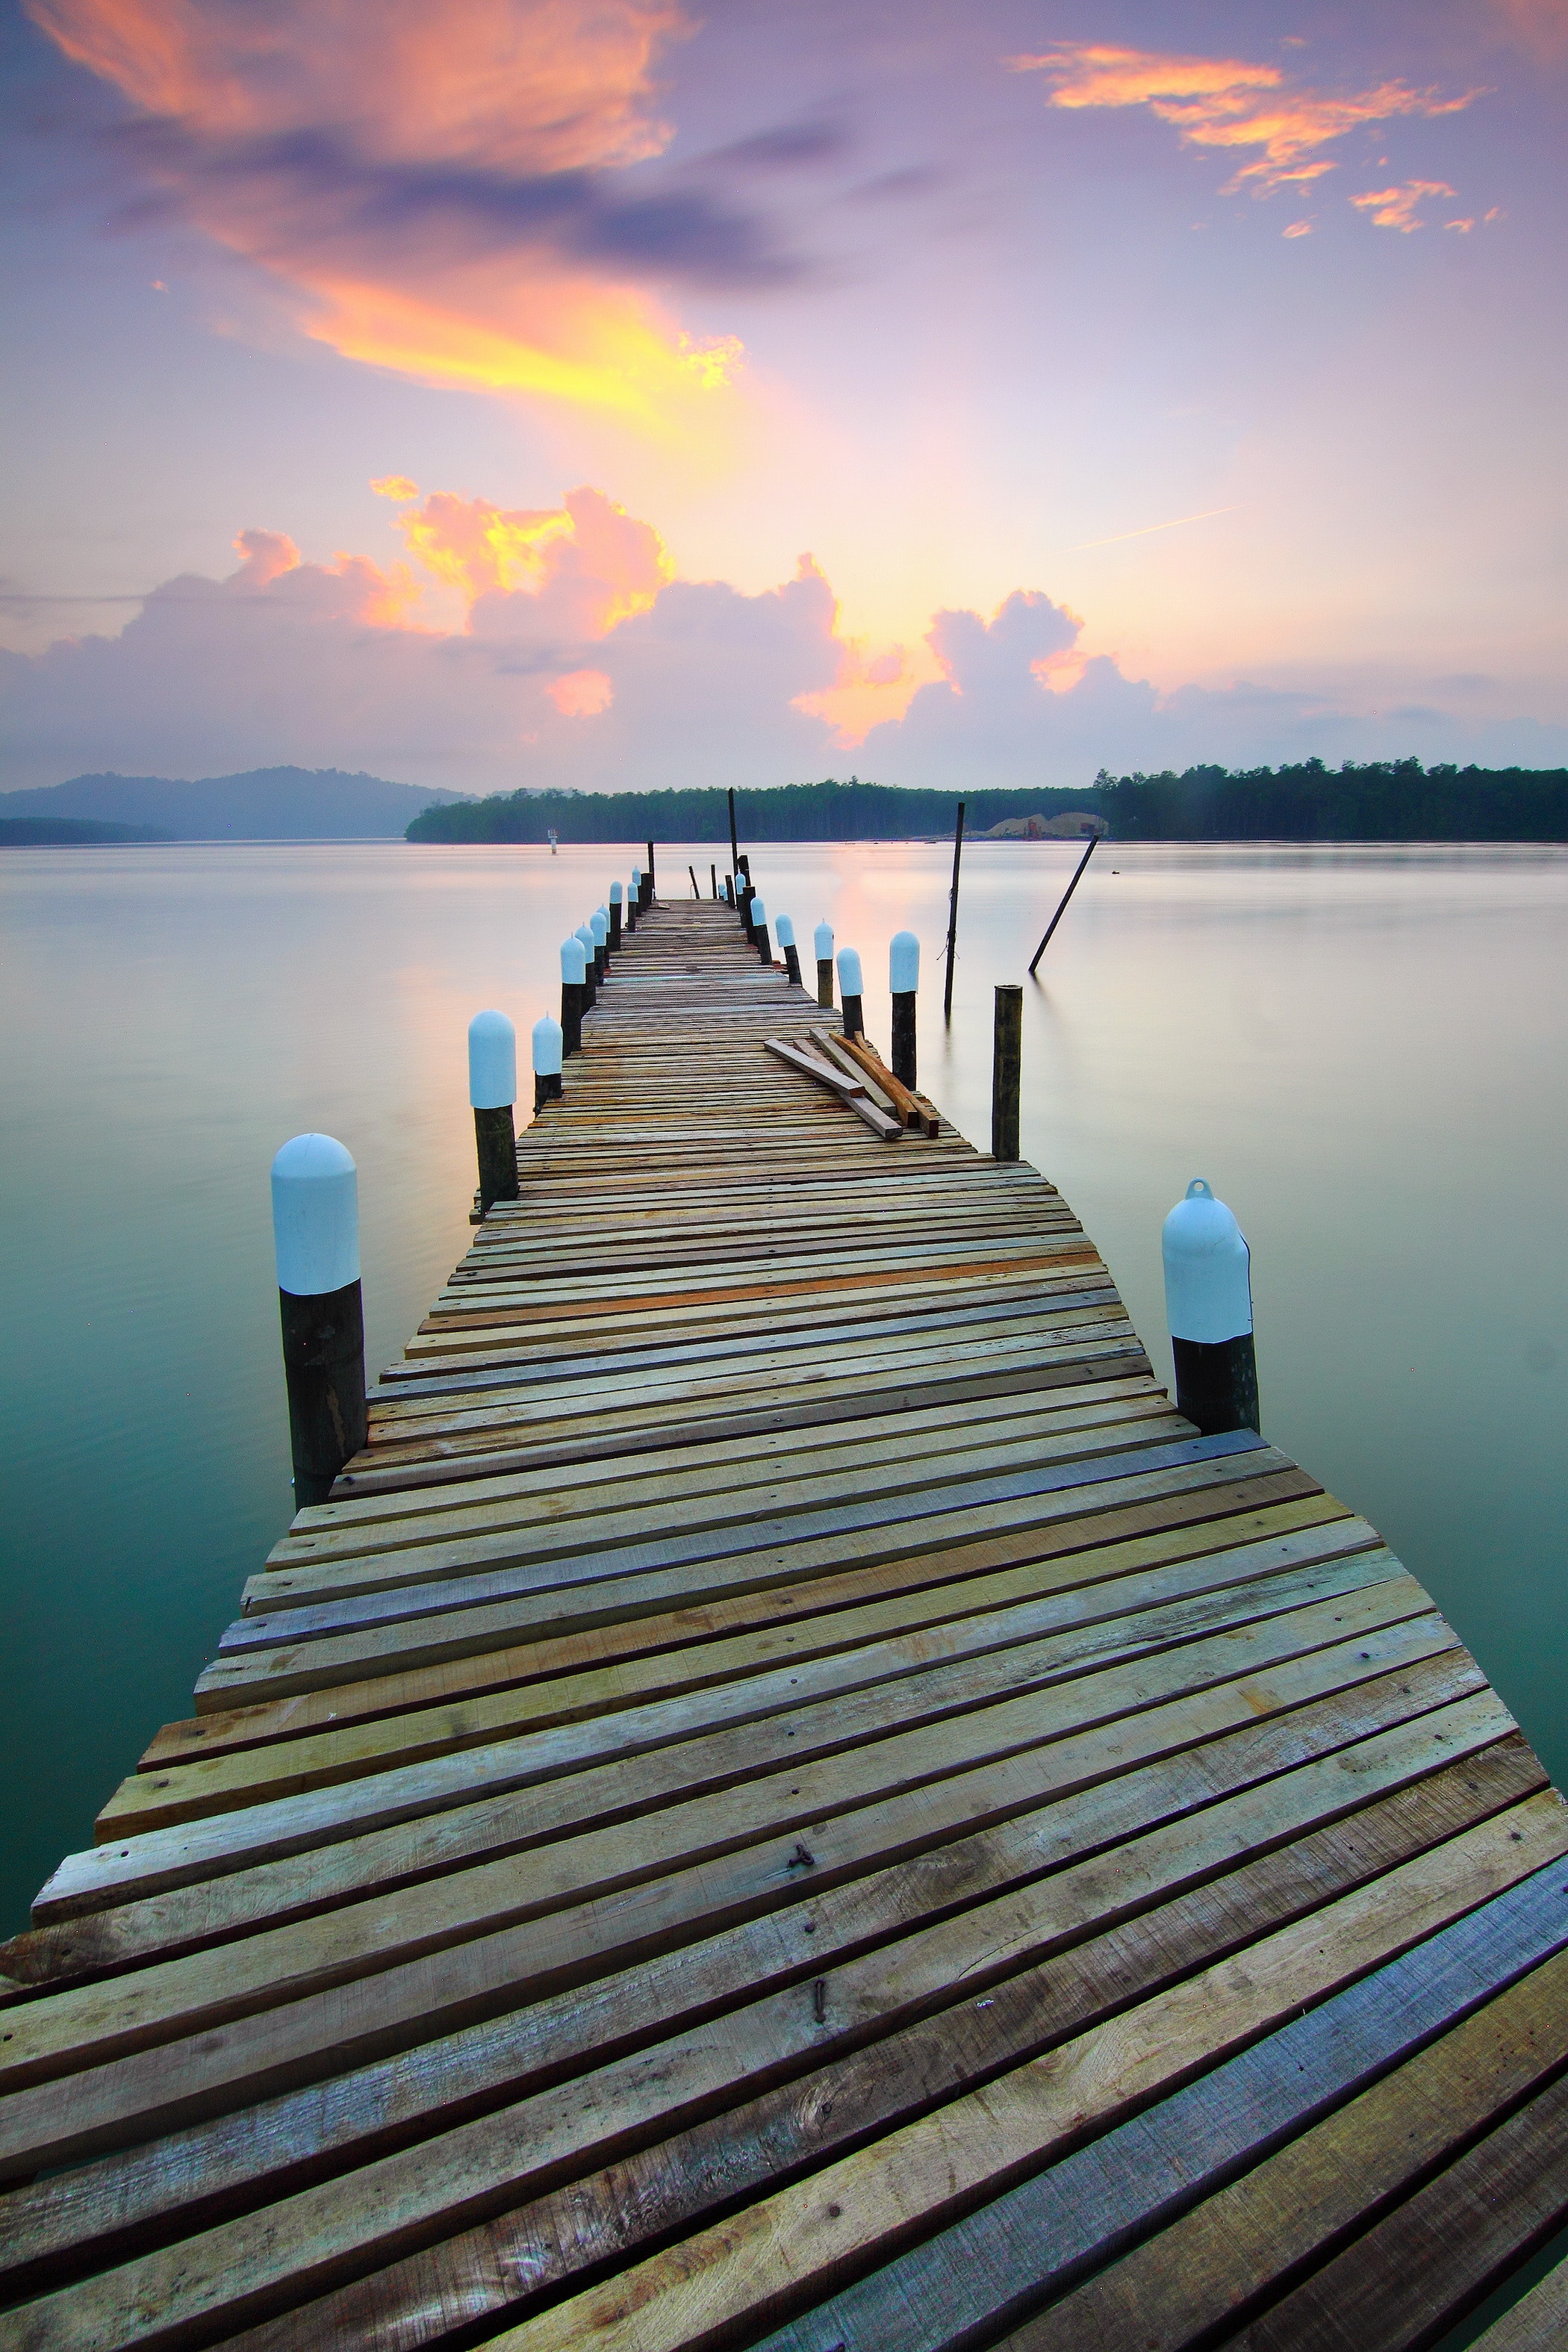
sky, pier, dock, horizon, sea, calm, water, cloud, morning, sunset, ocean, dusk, evening, sound, reflection, breakwater, sunrise, boardwalk, nonbuilding structure, dawn